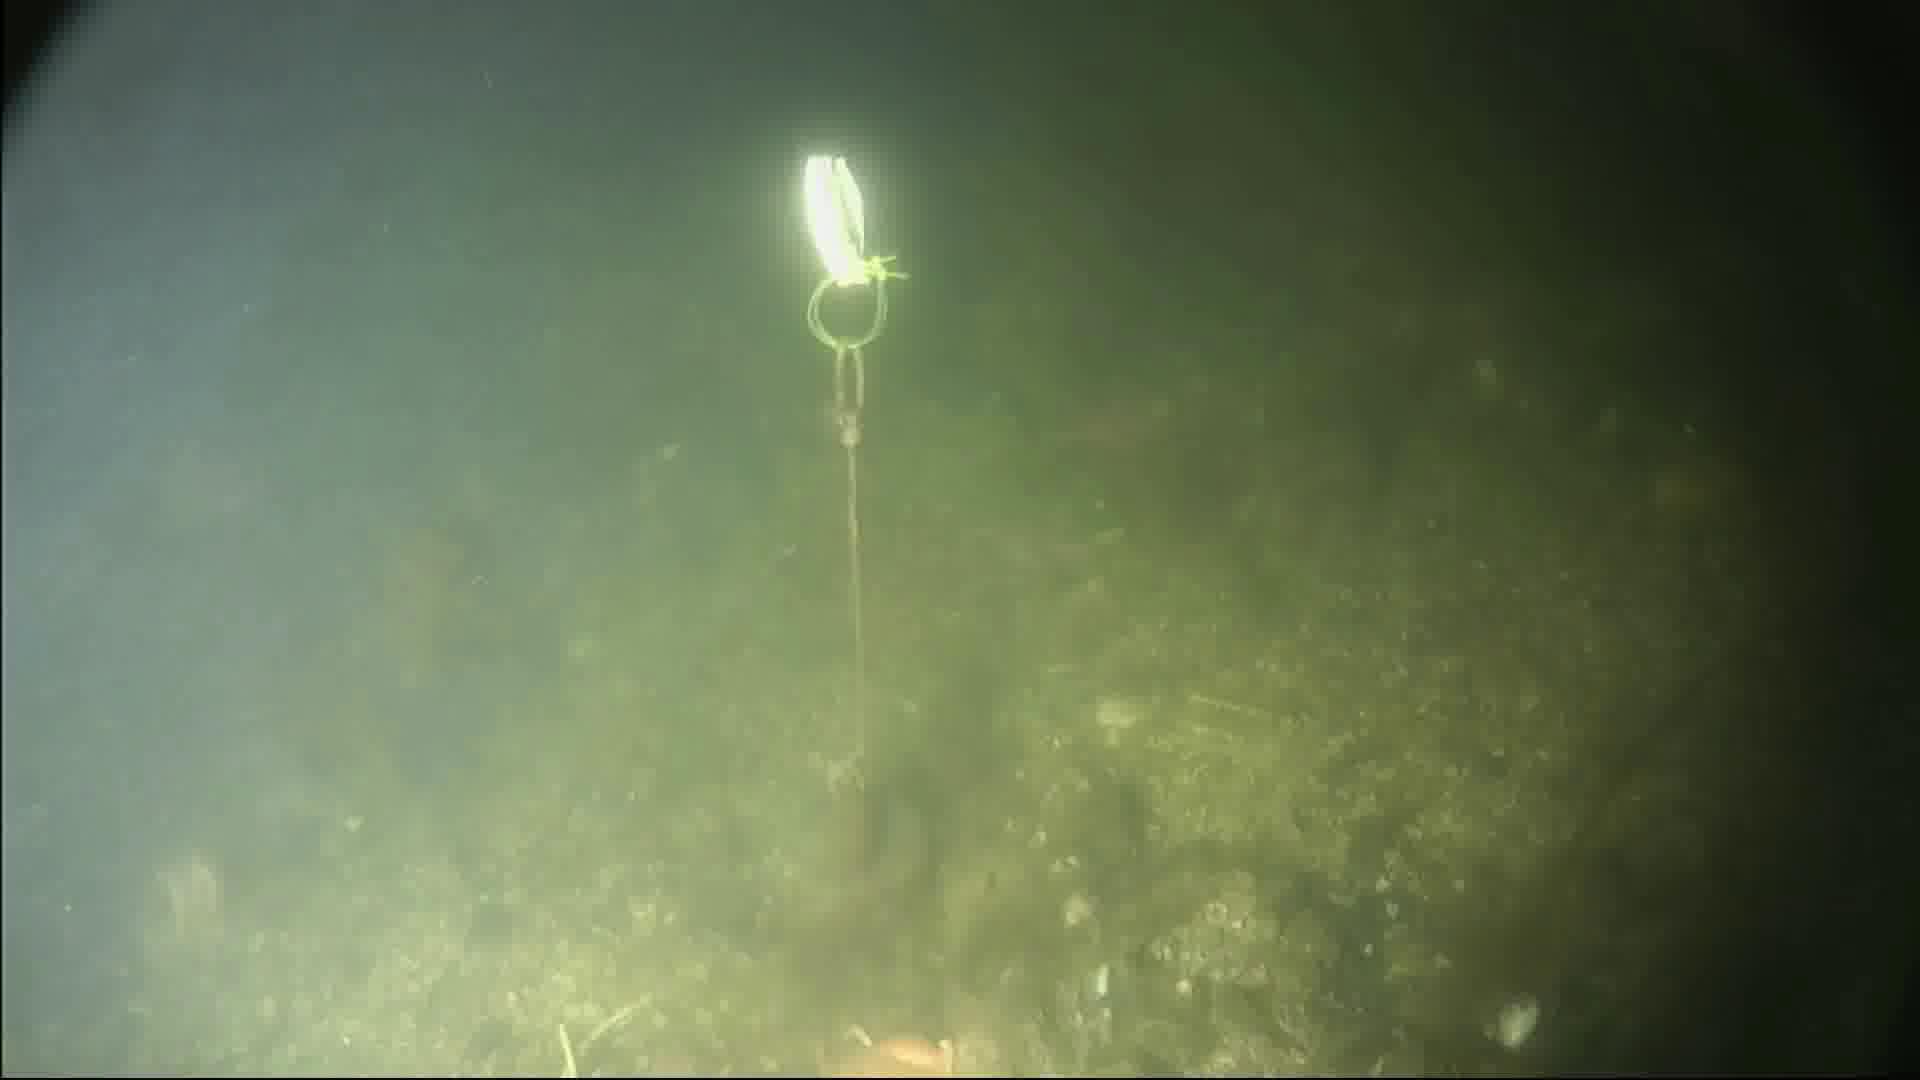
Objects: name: starfish